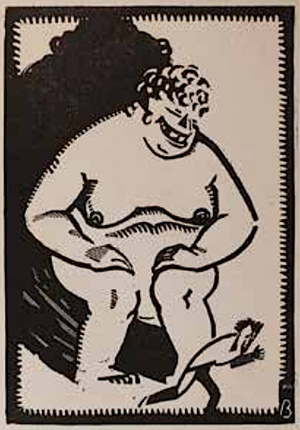
Bécan, pseudonyme de Bernhard Cahn, né le 8 mars 1890 à Stockholm et mort le 23 janvier 1943 à Paris, est un peintre, dessinateur, lithographe, aquafortiste et affichiste français.